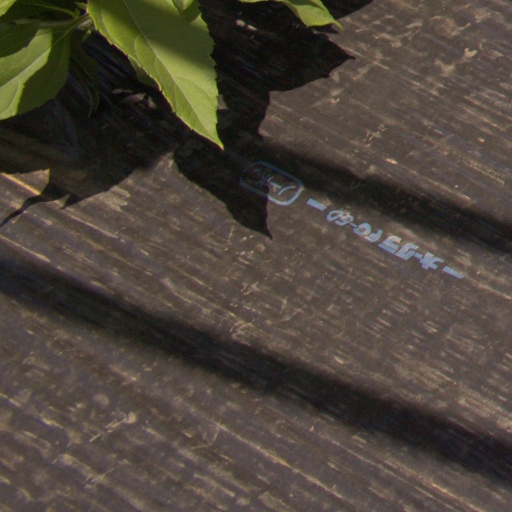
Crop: Jerusalem artichoke